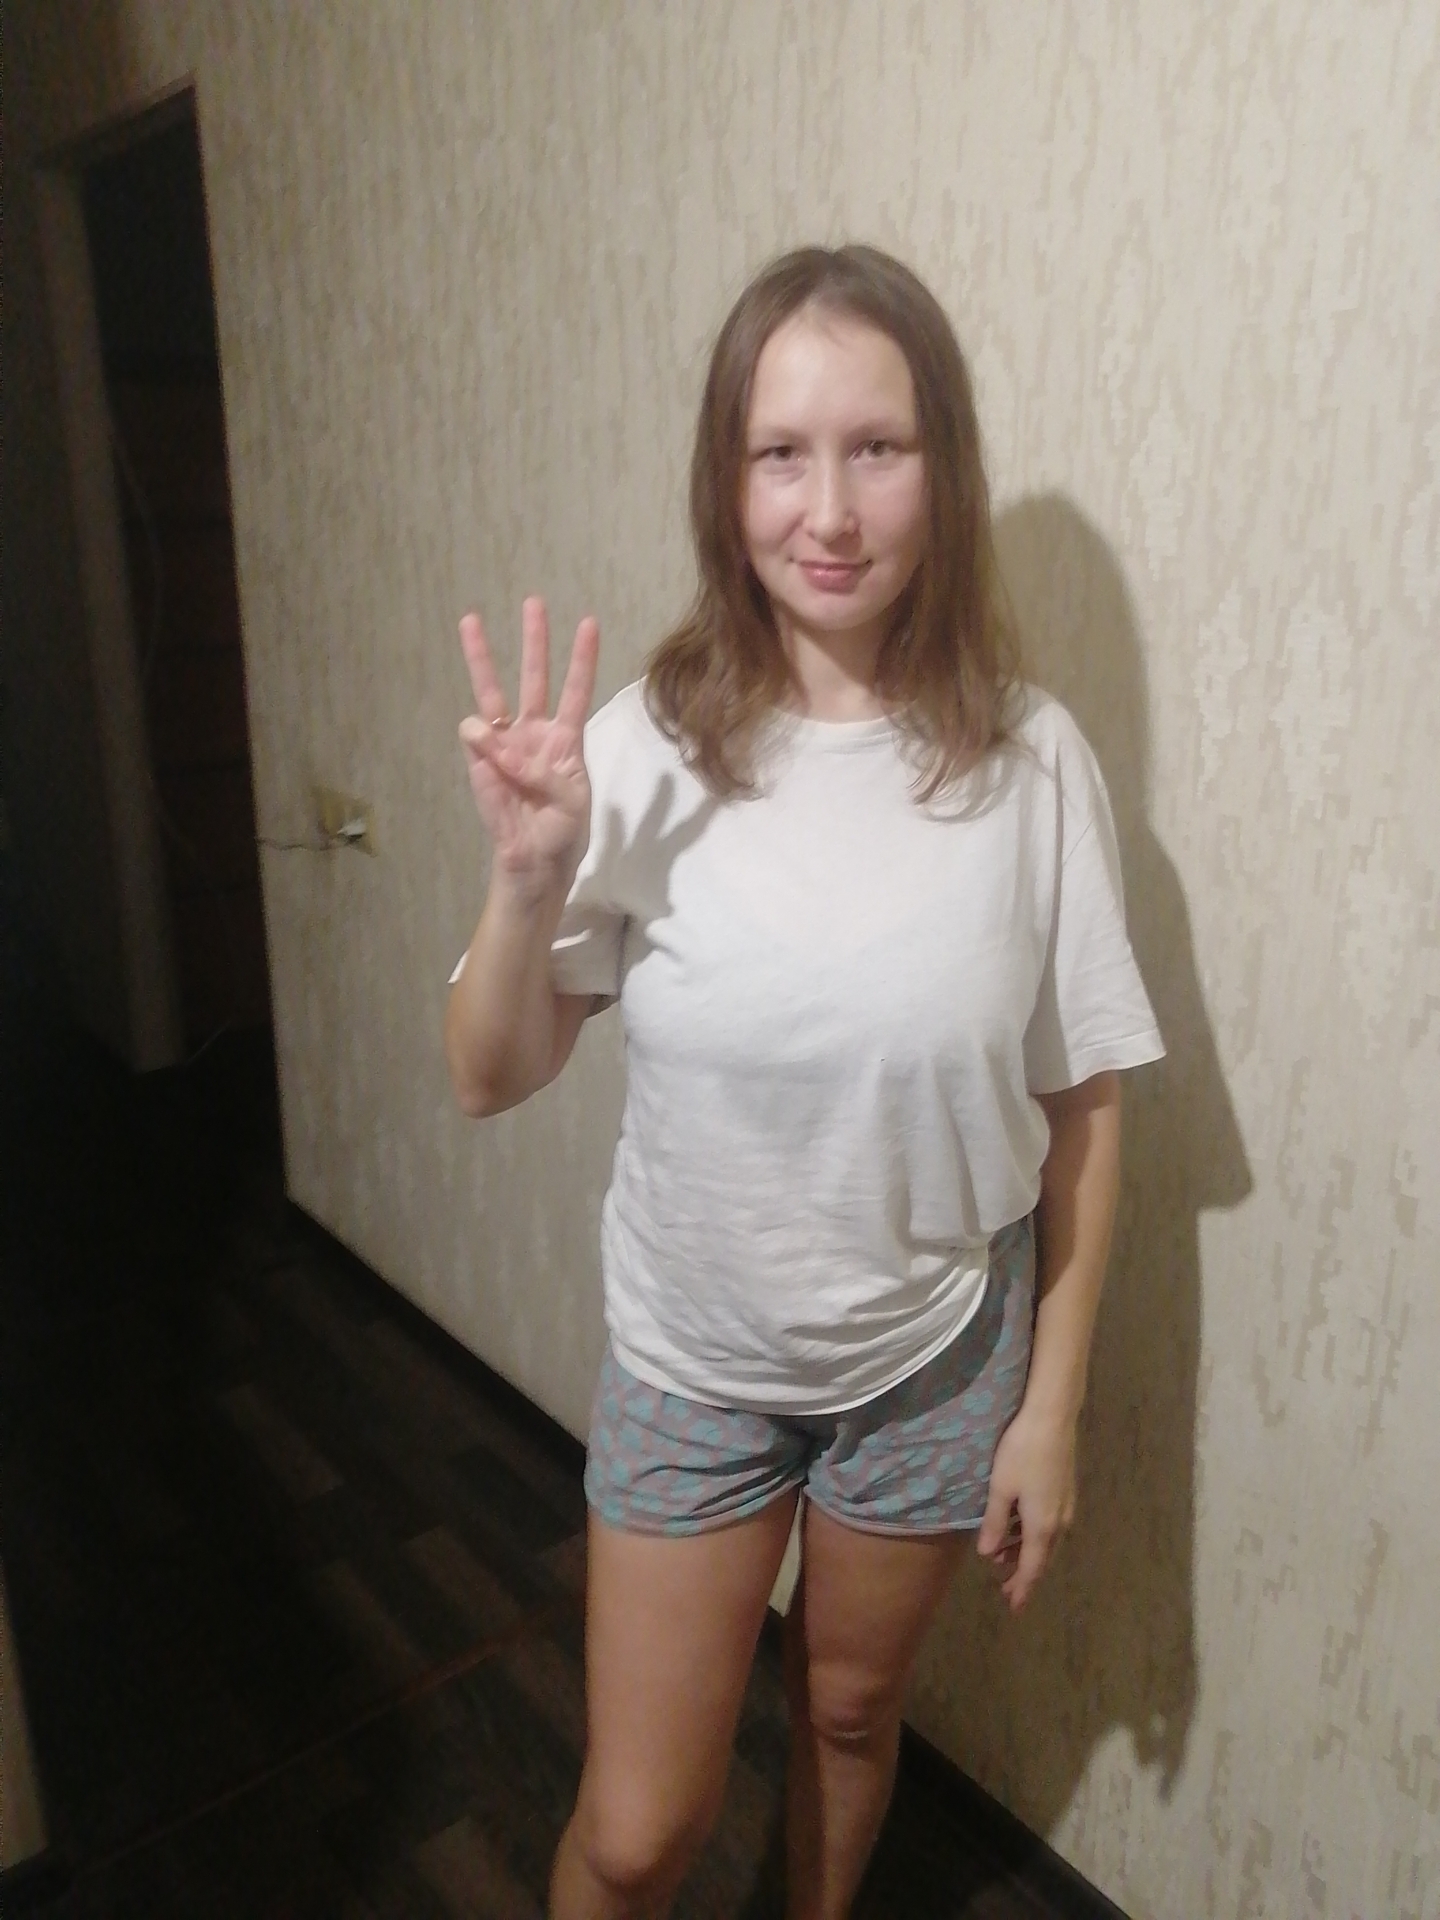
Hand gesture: three